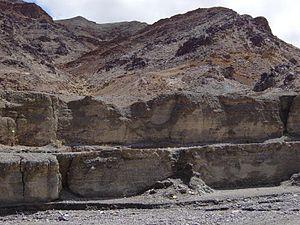
Le parc national de la vallée de la Mort est situé à l'est de la Sierra Nevada, en Californie, et s'étend en partie sur le Nevada. Avec plus de 13 600 km², ce parc de zone aride, intégralement situé dans le désert des Mojaves, est l'un des plus grands parcs nationaux américains.